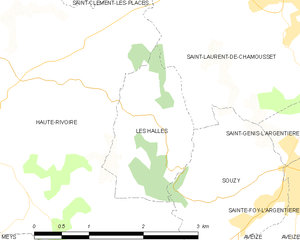
Carte des communes françaises